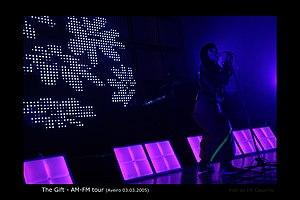
The Gift est un groupe de rock alternatif et synthpop portugais, originaire d'Alcobaça. The Gift crée des mélodies très étudiées. The Gift est l'un des principaux représentants de la musique portugaise, notamment grâce à son succès international.